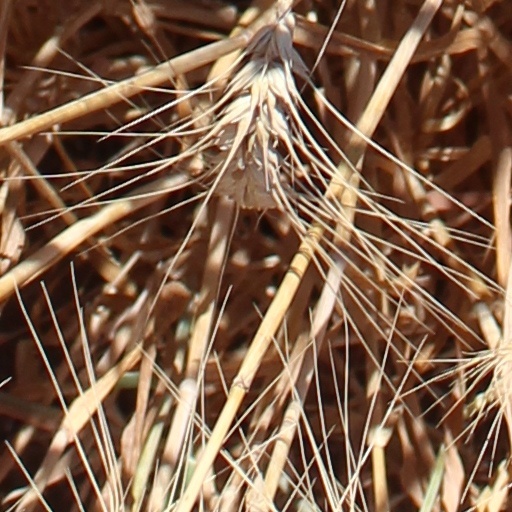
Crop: wheat